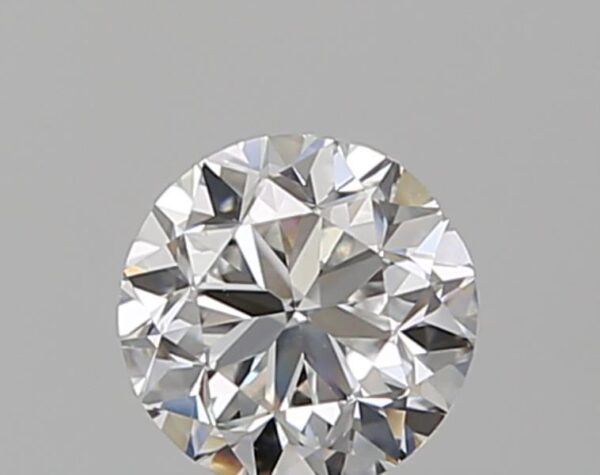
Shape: round
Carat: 0.5
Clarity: VS2
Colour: E
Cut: F
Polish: EX
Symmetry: GD
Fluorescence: N
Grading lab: GIA
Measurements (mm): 4.79 x 4.84 x 3.21